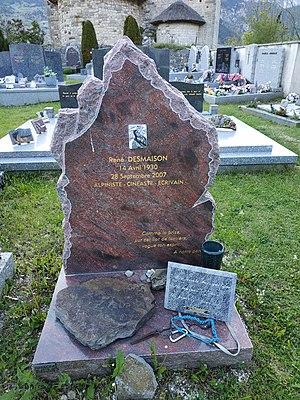
Tombe de René Demaison - (1930-2007) - Cimetière de Mère Eglise
Dévoluy ou localement Le Dévoluy est, depuis le 1ᵉʳ janvier 2013, une commune nouvelle française située dans la région naturelle du Dévoluy dans les Hautes-Alpes en région Provence-Alpes-Côte d'Azur. Elle est issue du regroupement des quatre communes de l'ancien canton de Dévoluy : Agnières-en-Dévoluy, La Cluse, Saint-Disdier et Saint-Étienne-en-Dévoluy son chef-lieu.